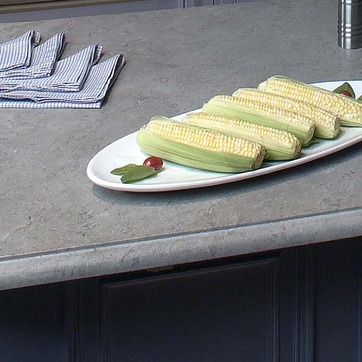
Material: ceramic